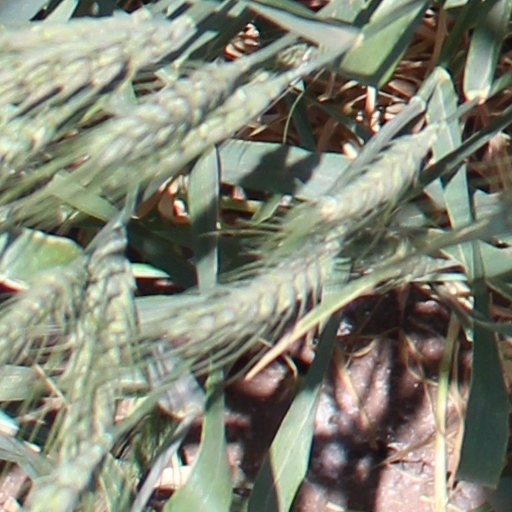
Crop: wheat